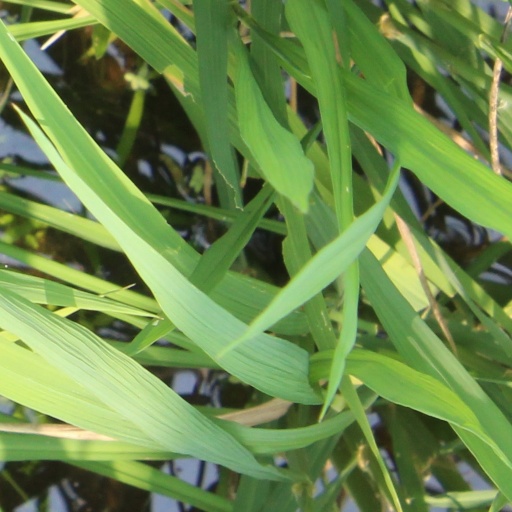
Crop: rice